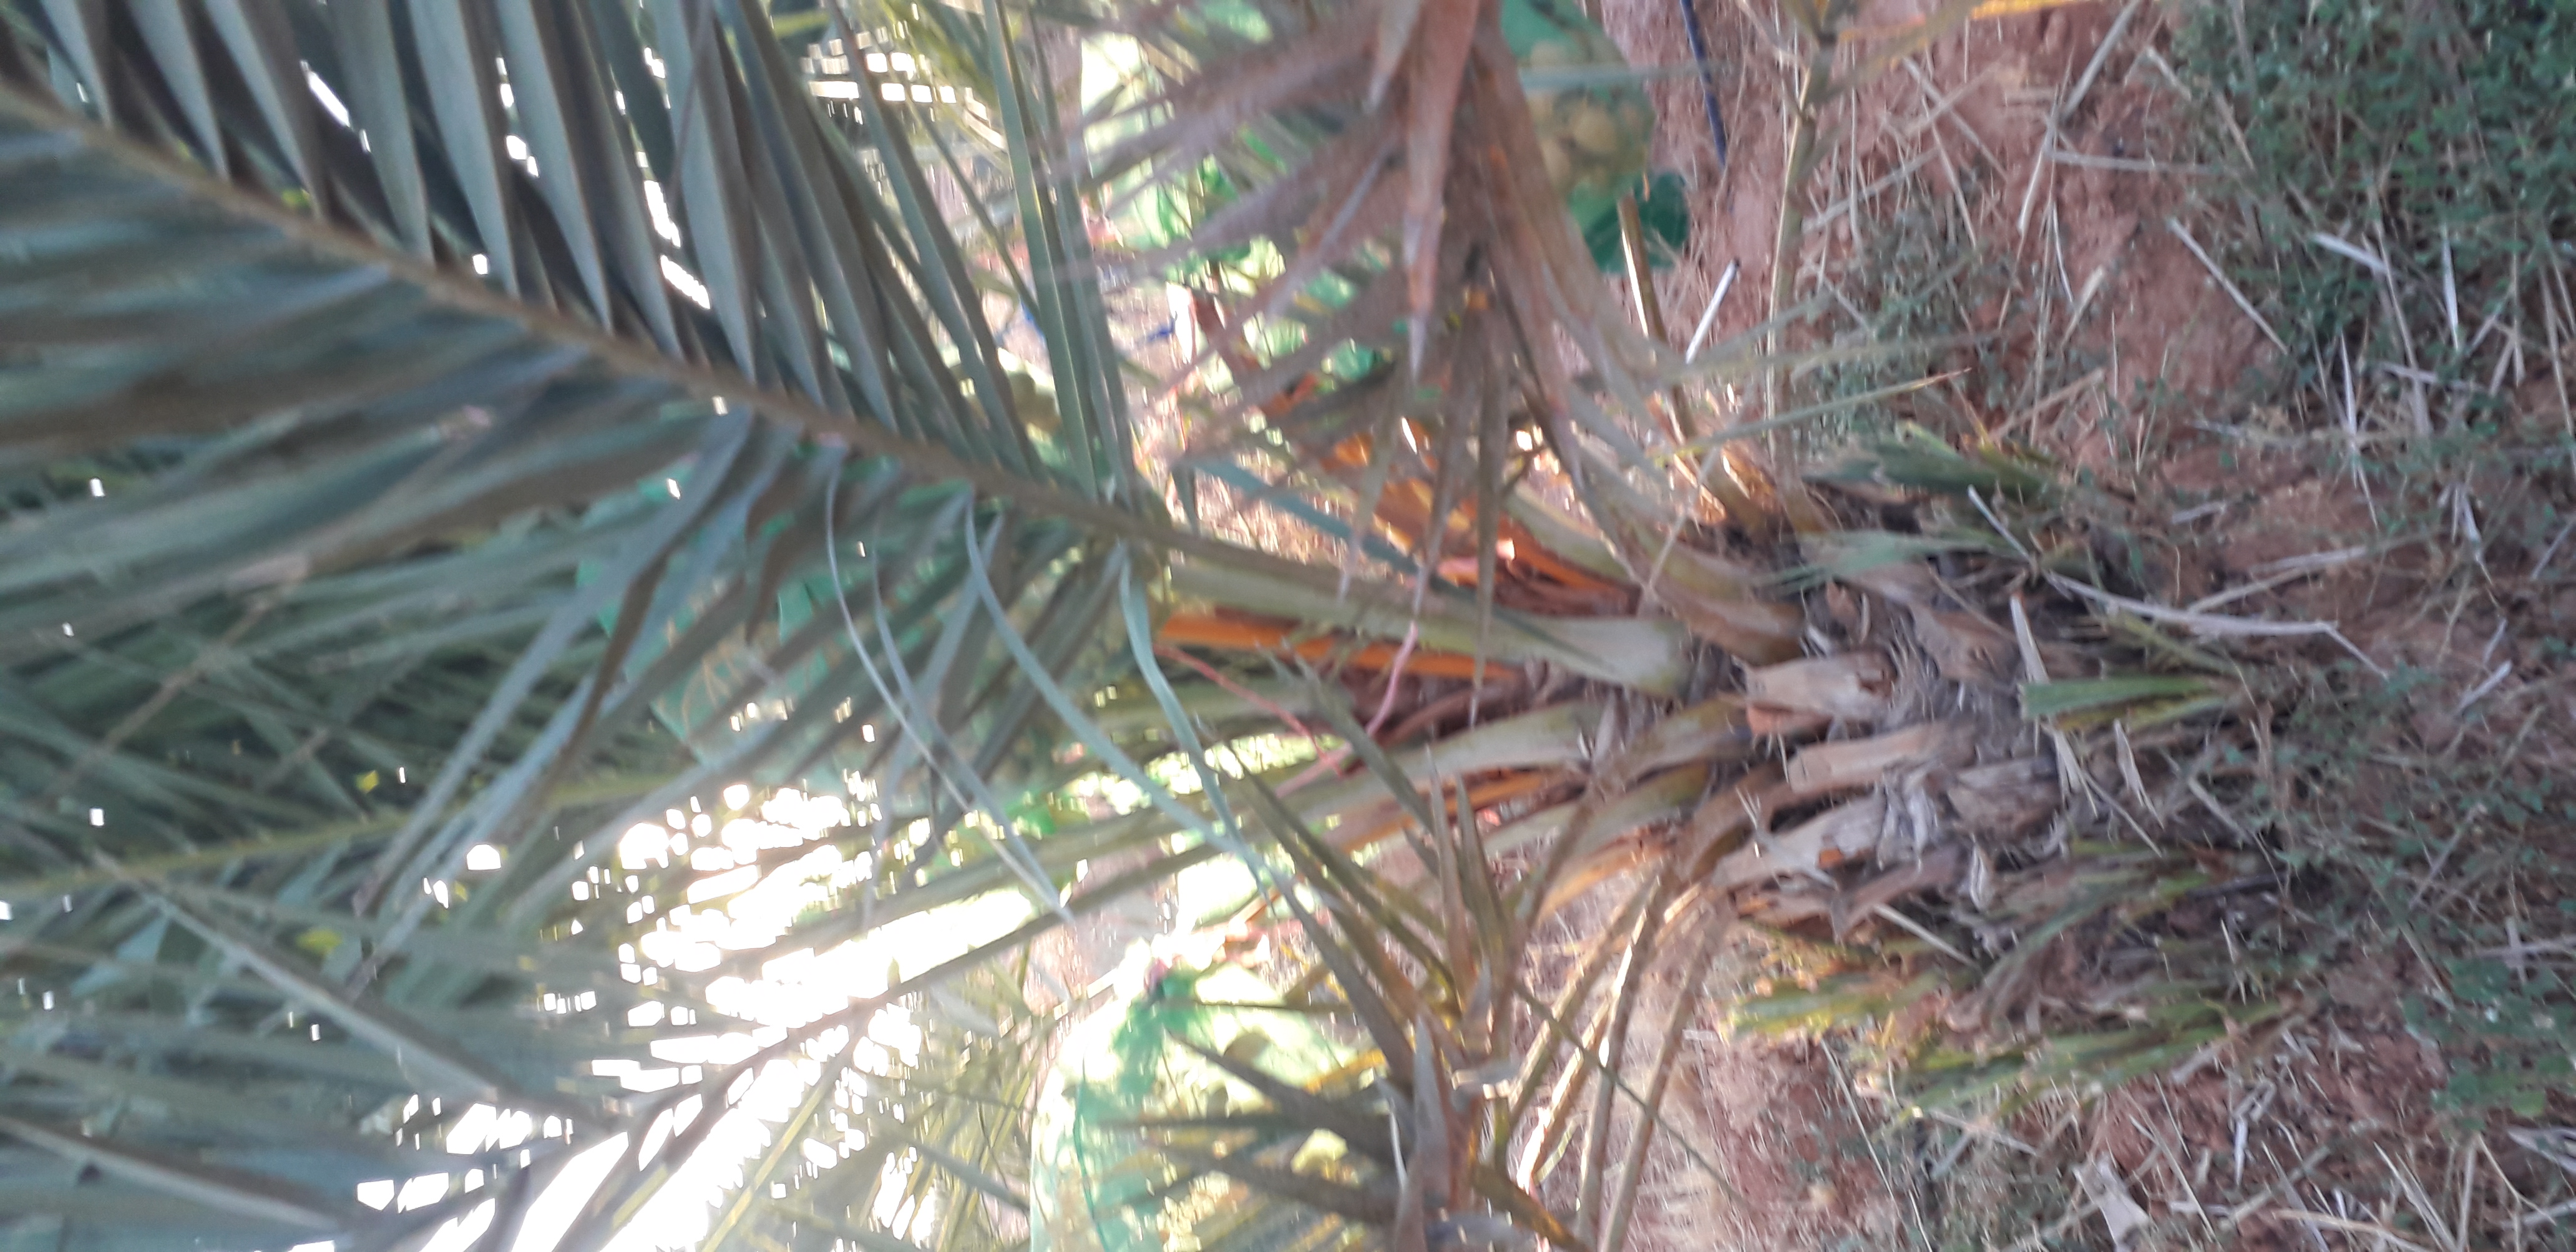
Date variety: Boumajhoul